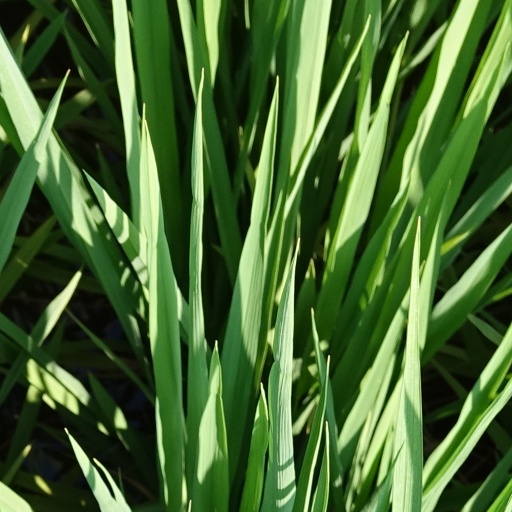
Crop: rice